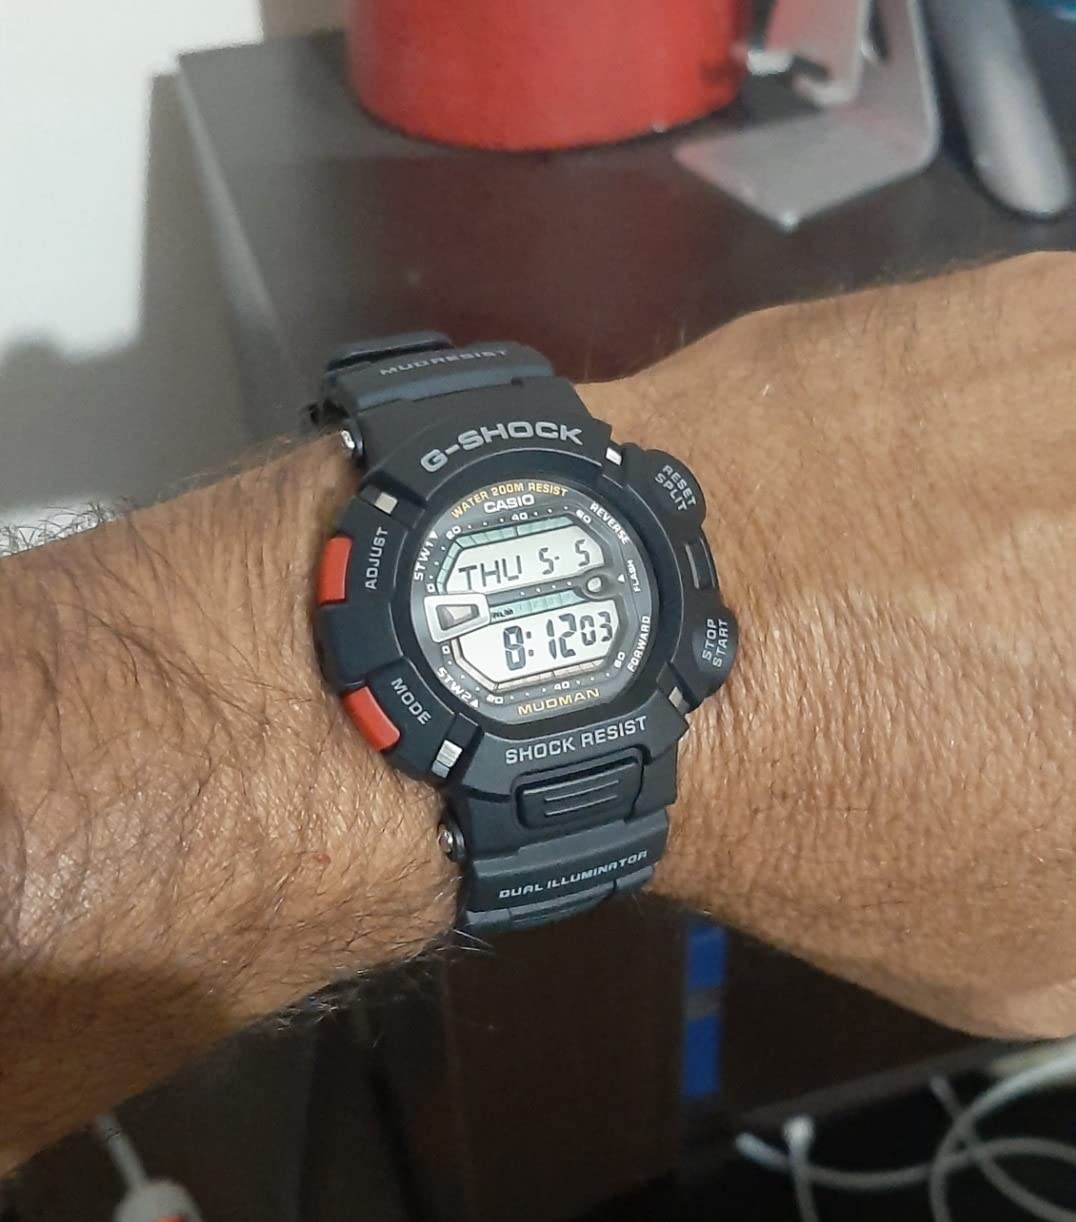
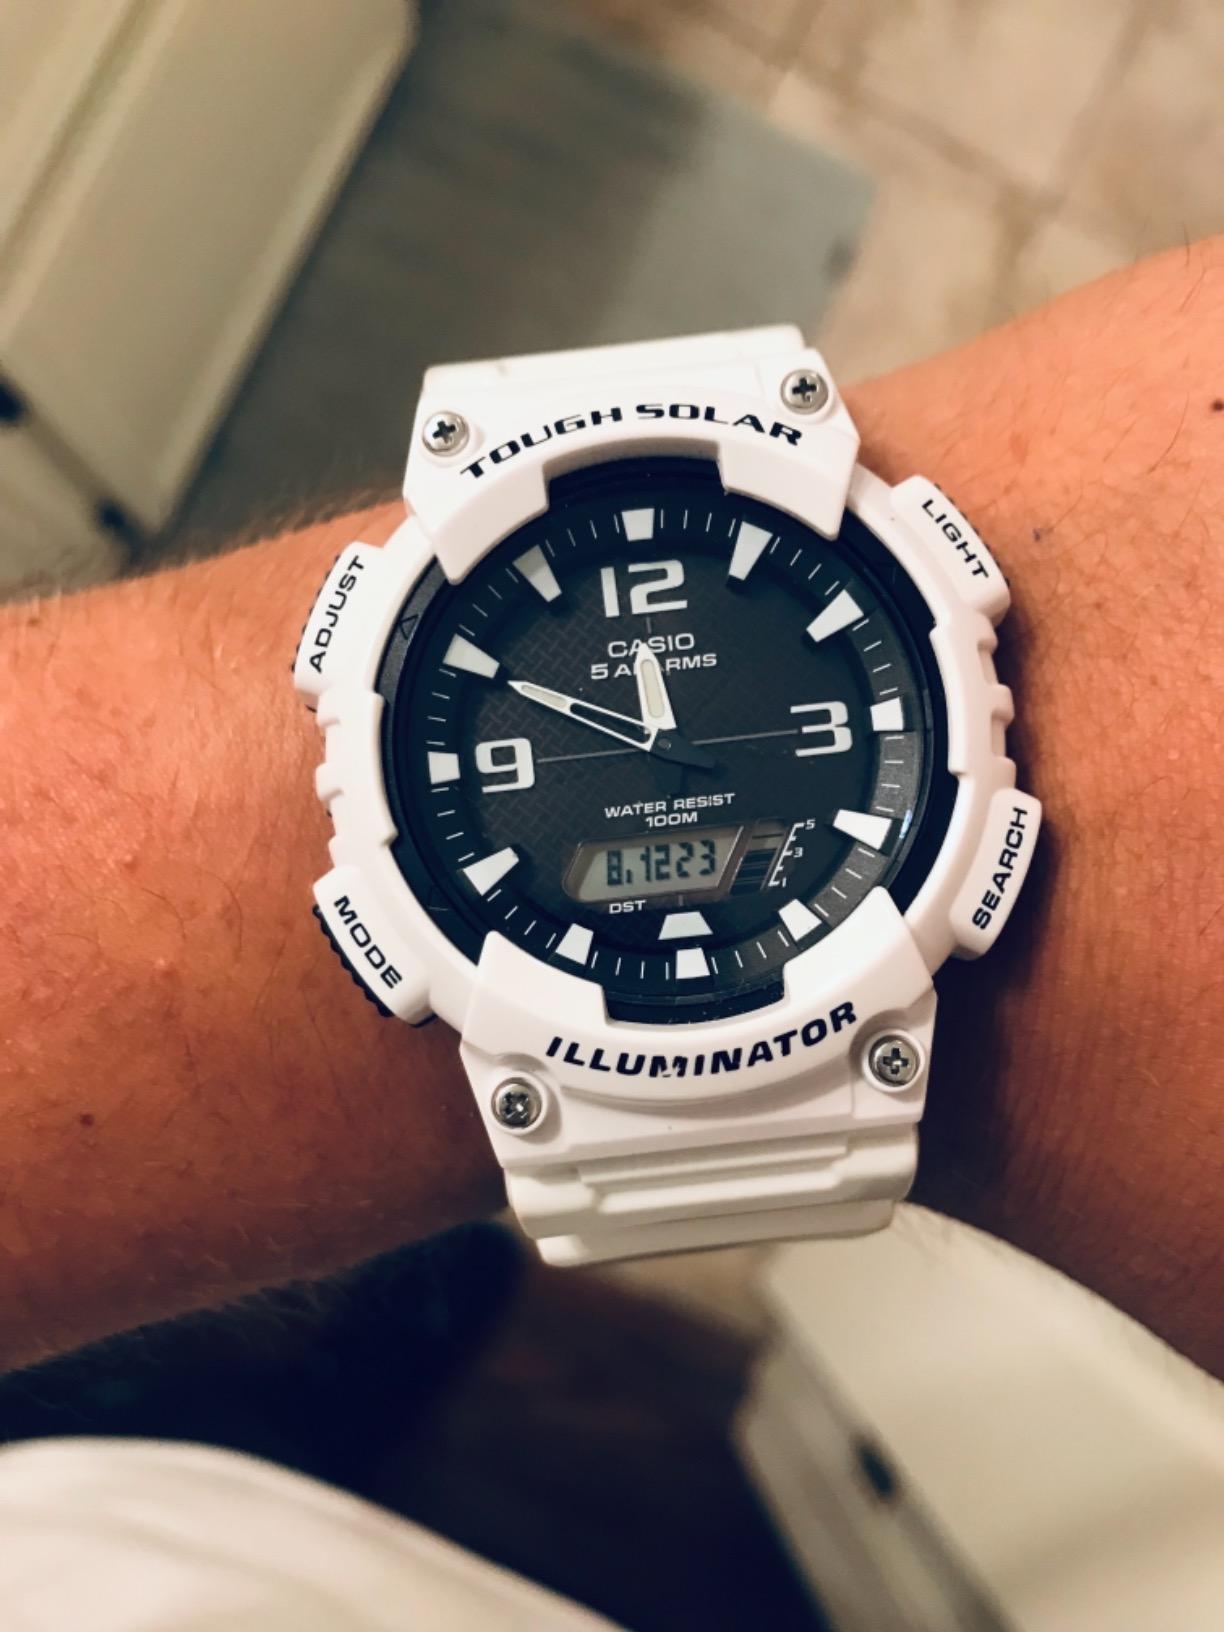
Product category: accessories_watch
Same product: no